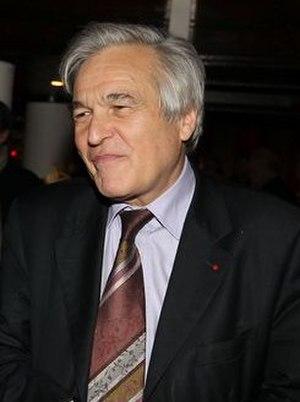
Pierre André Périssol, ministre du logement
Pierre-André Périssol est un homme politique français né le 30 avril 1947 à Nice. Conseiller puis adjoint au maire de Paris de 1989 à 1995, il est depuis maire de Moulins dans l'Allier. Il fut député de l'Allier et ministre du Logement dans les gouvernements d'Alain Juppé.
Le gouvernement Alain Juppé (1) est le gouvernement de la République française du 17 mai 1995 au 7 novembre 1995. Premier gouvernement du premier mandat du président de la République Jacques Chirac, il est dirigé par Alain Juppé.
Le gouvernement Alain Juppé (2) est le gouvernement de la République française du 7 novembre 1995 au 2 juin 1997. Deuxième gouvernement du premier mandat du président de la République Jacques Chirac, il est dirigé par Alain Juppé. Il s'agit du 26ᵉ gouvernement de la Vᵉ République française.